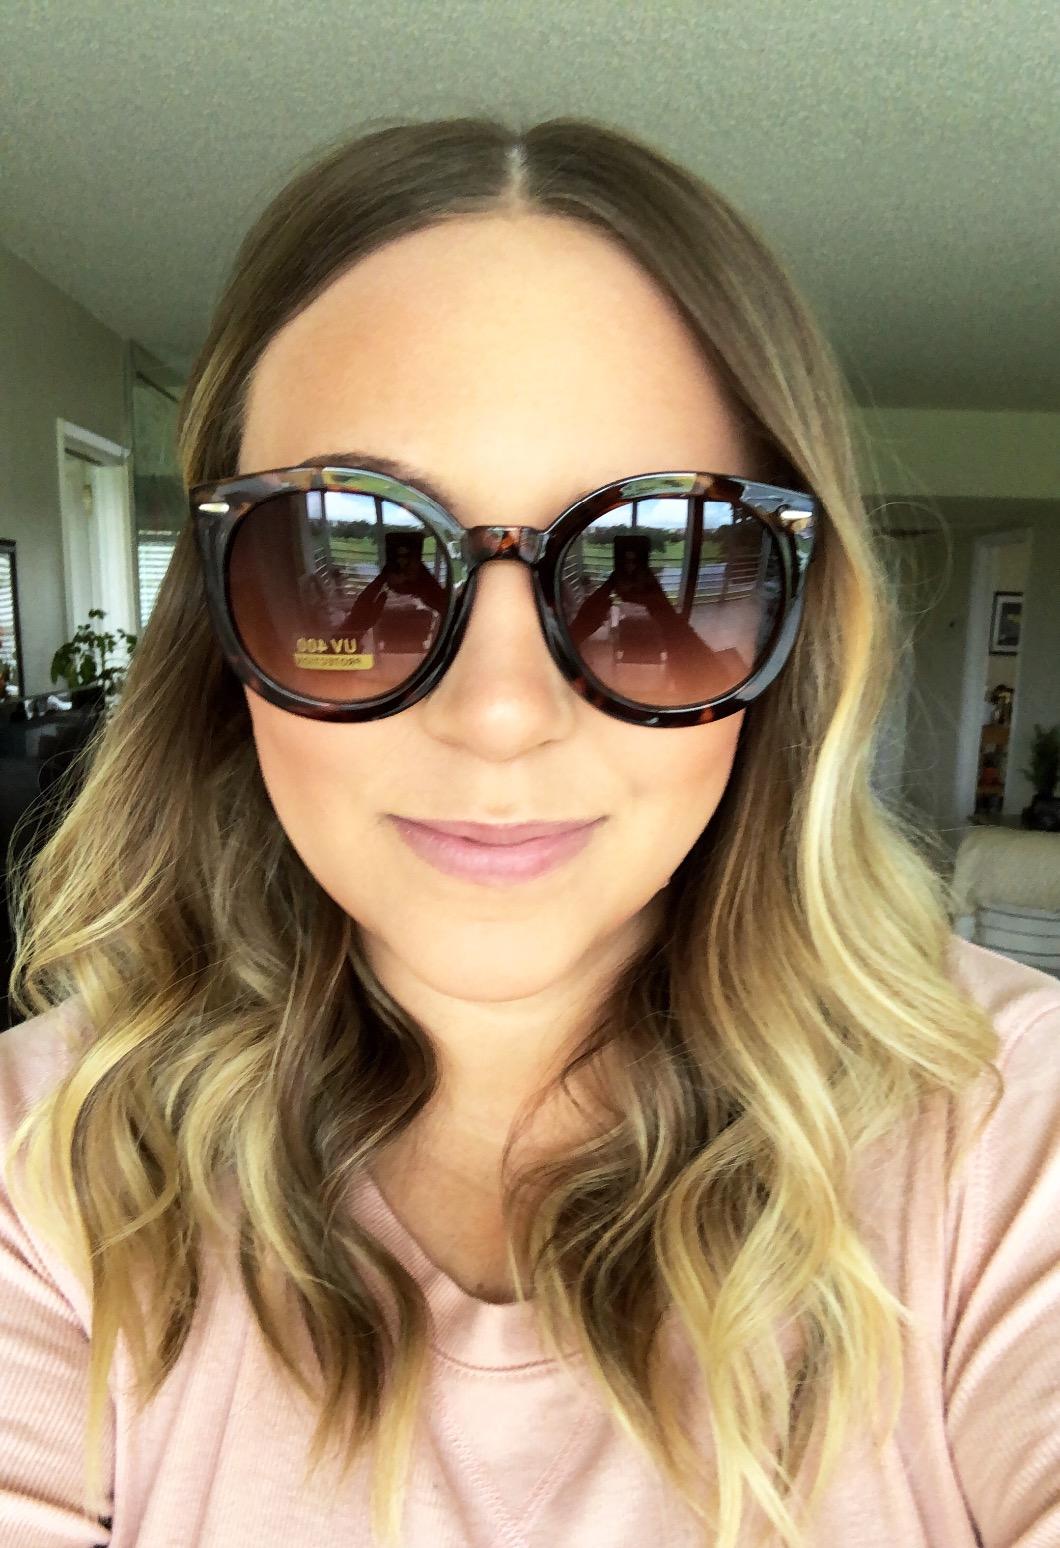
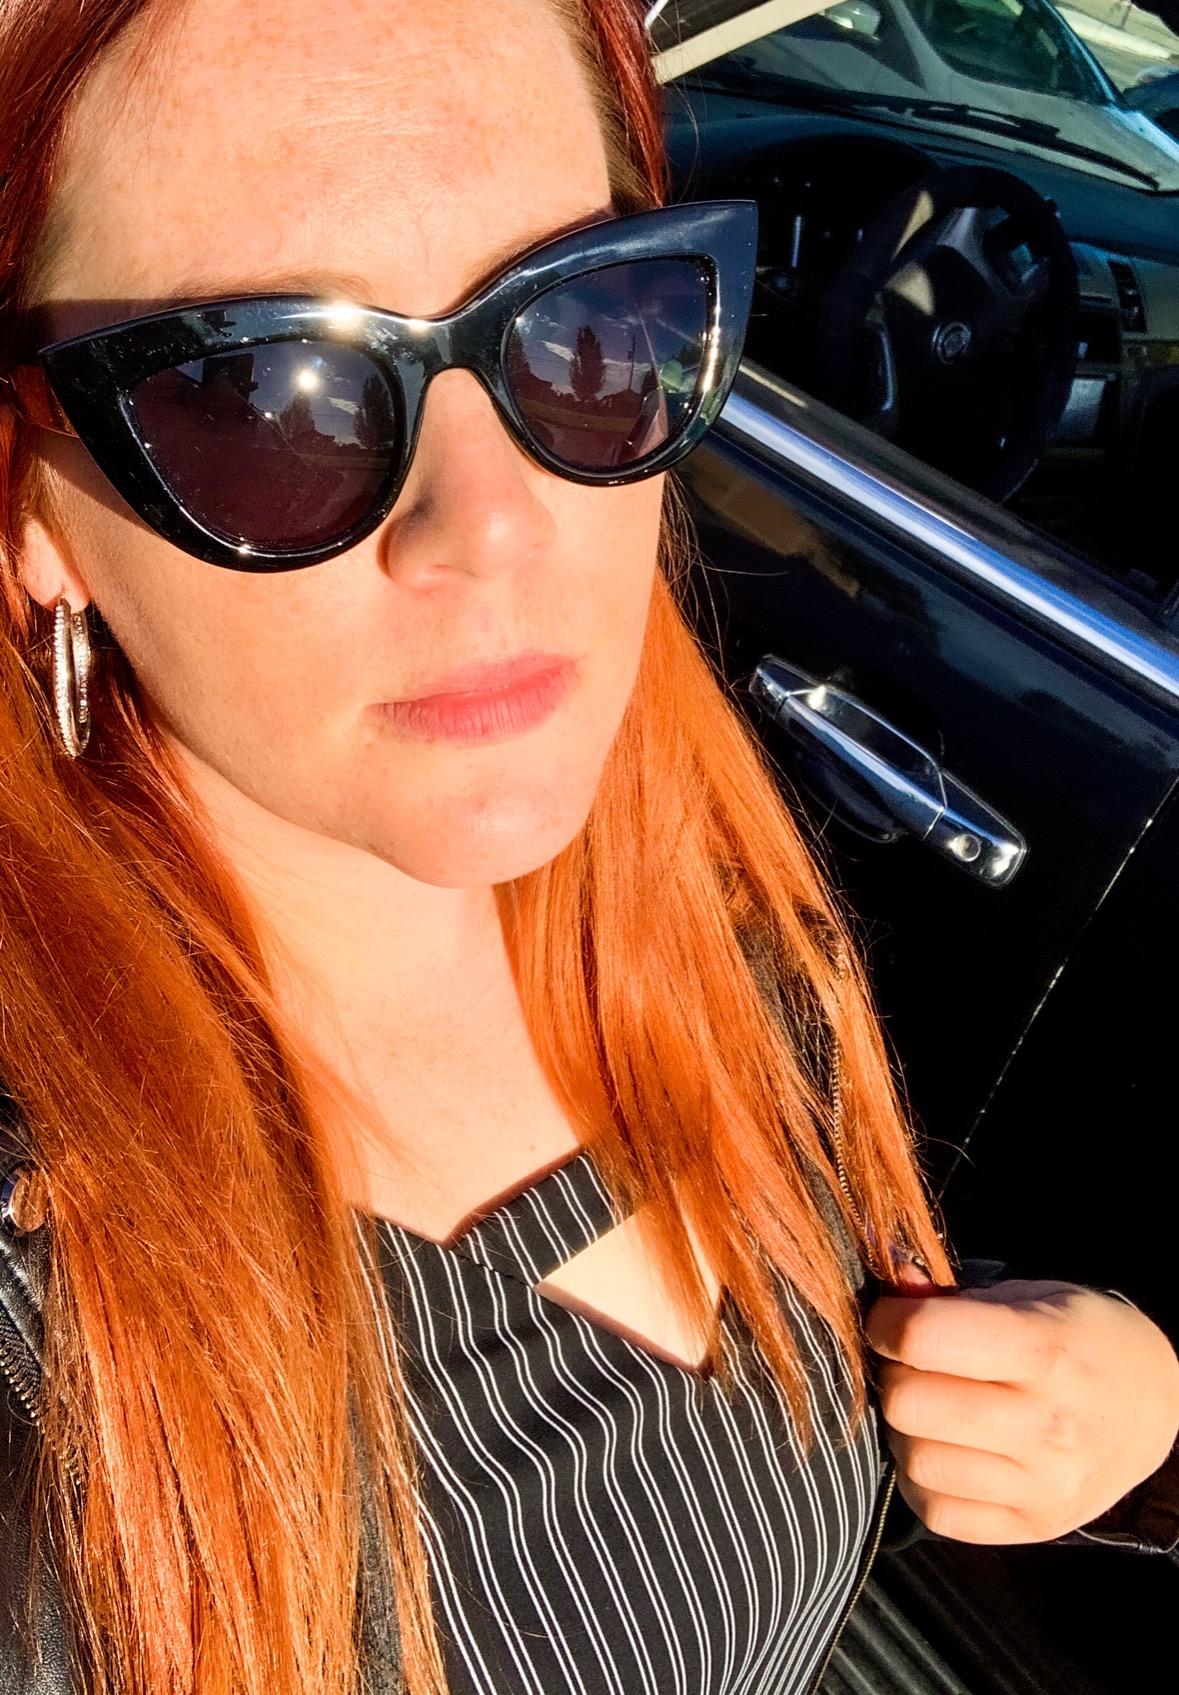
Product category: accessories_sunglasses
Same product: no